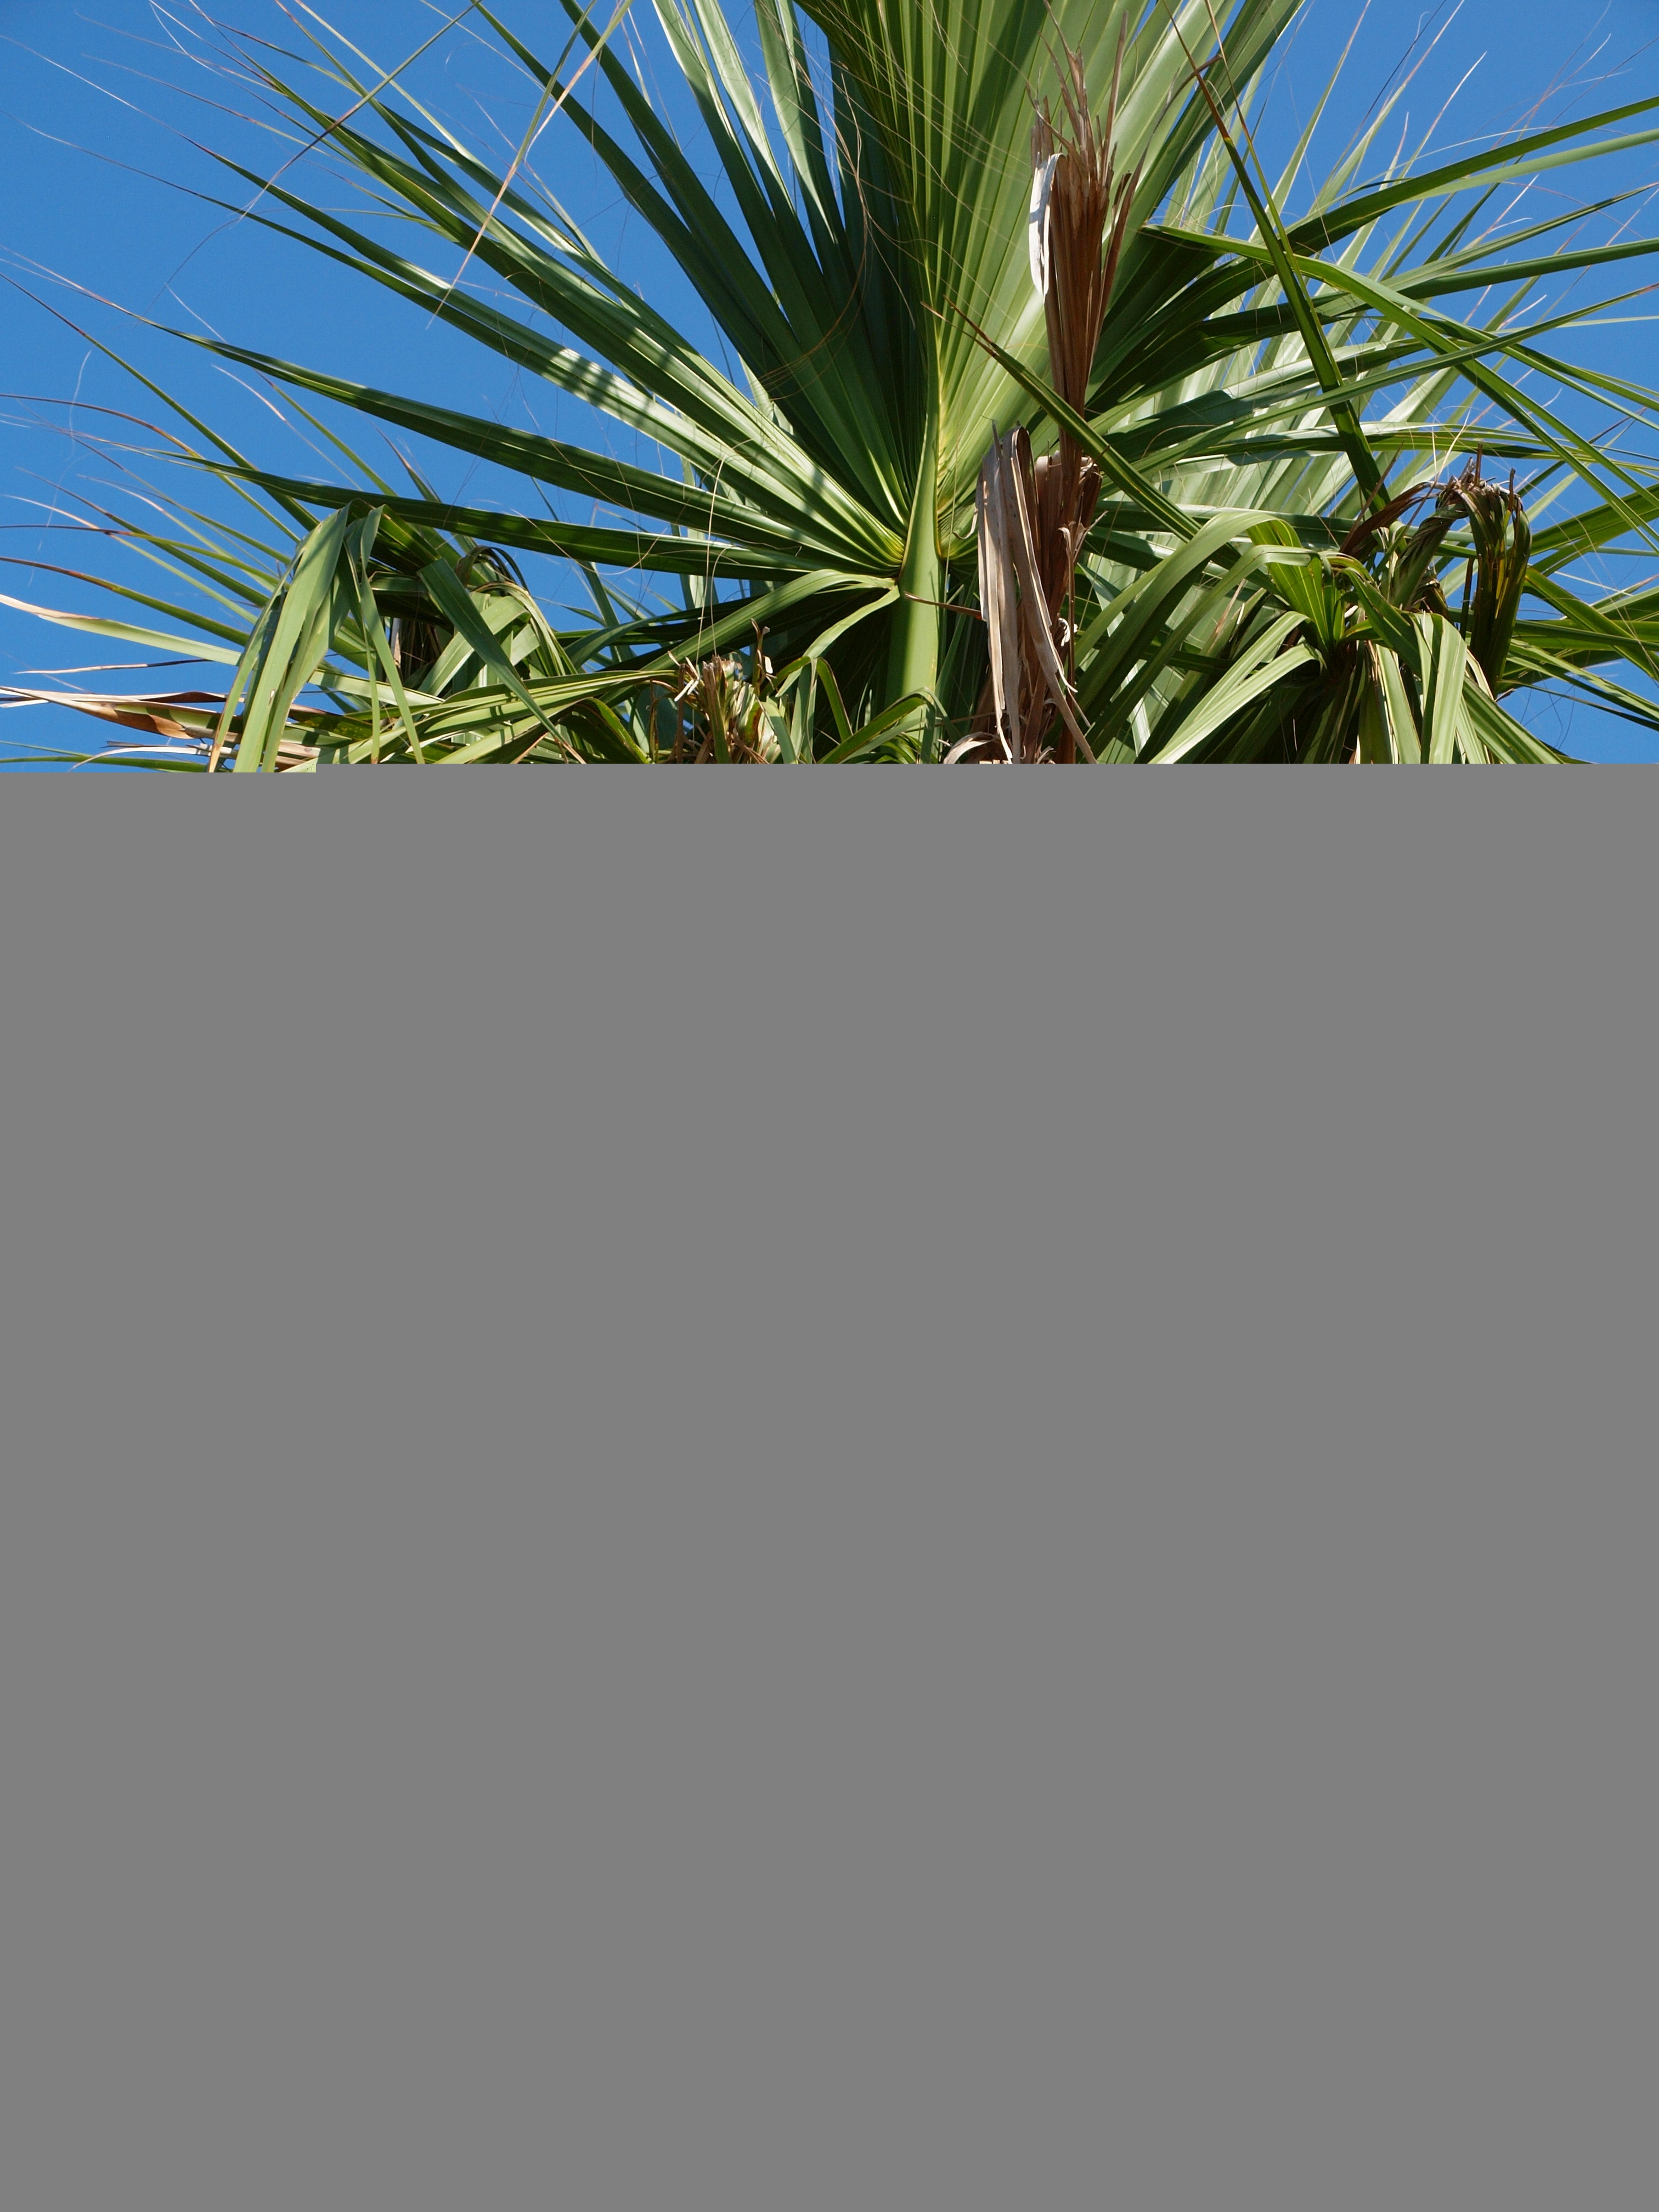
tree, grass, branch, plant, palm tree, leaf, flower, palm, tropical, botany, flora, frond, flowering plant, grass family, woody plant, land plant, arecales, palm family